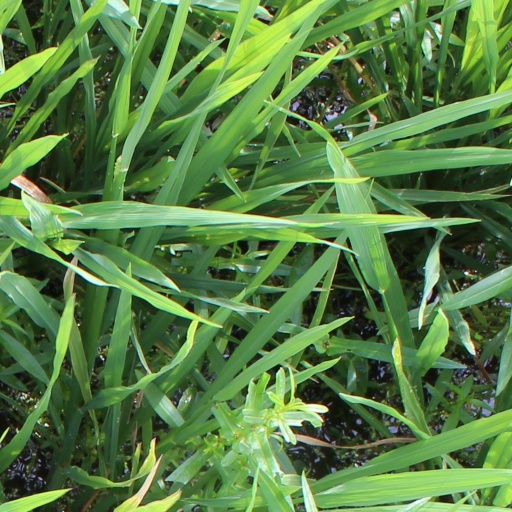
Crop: rice